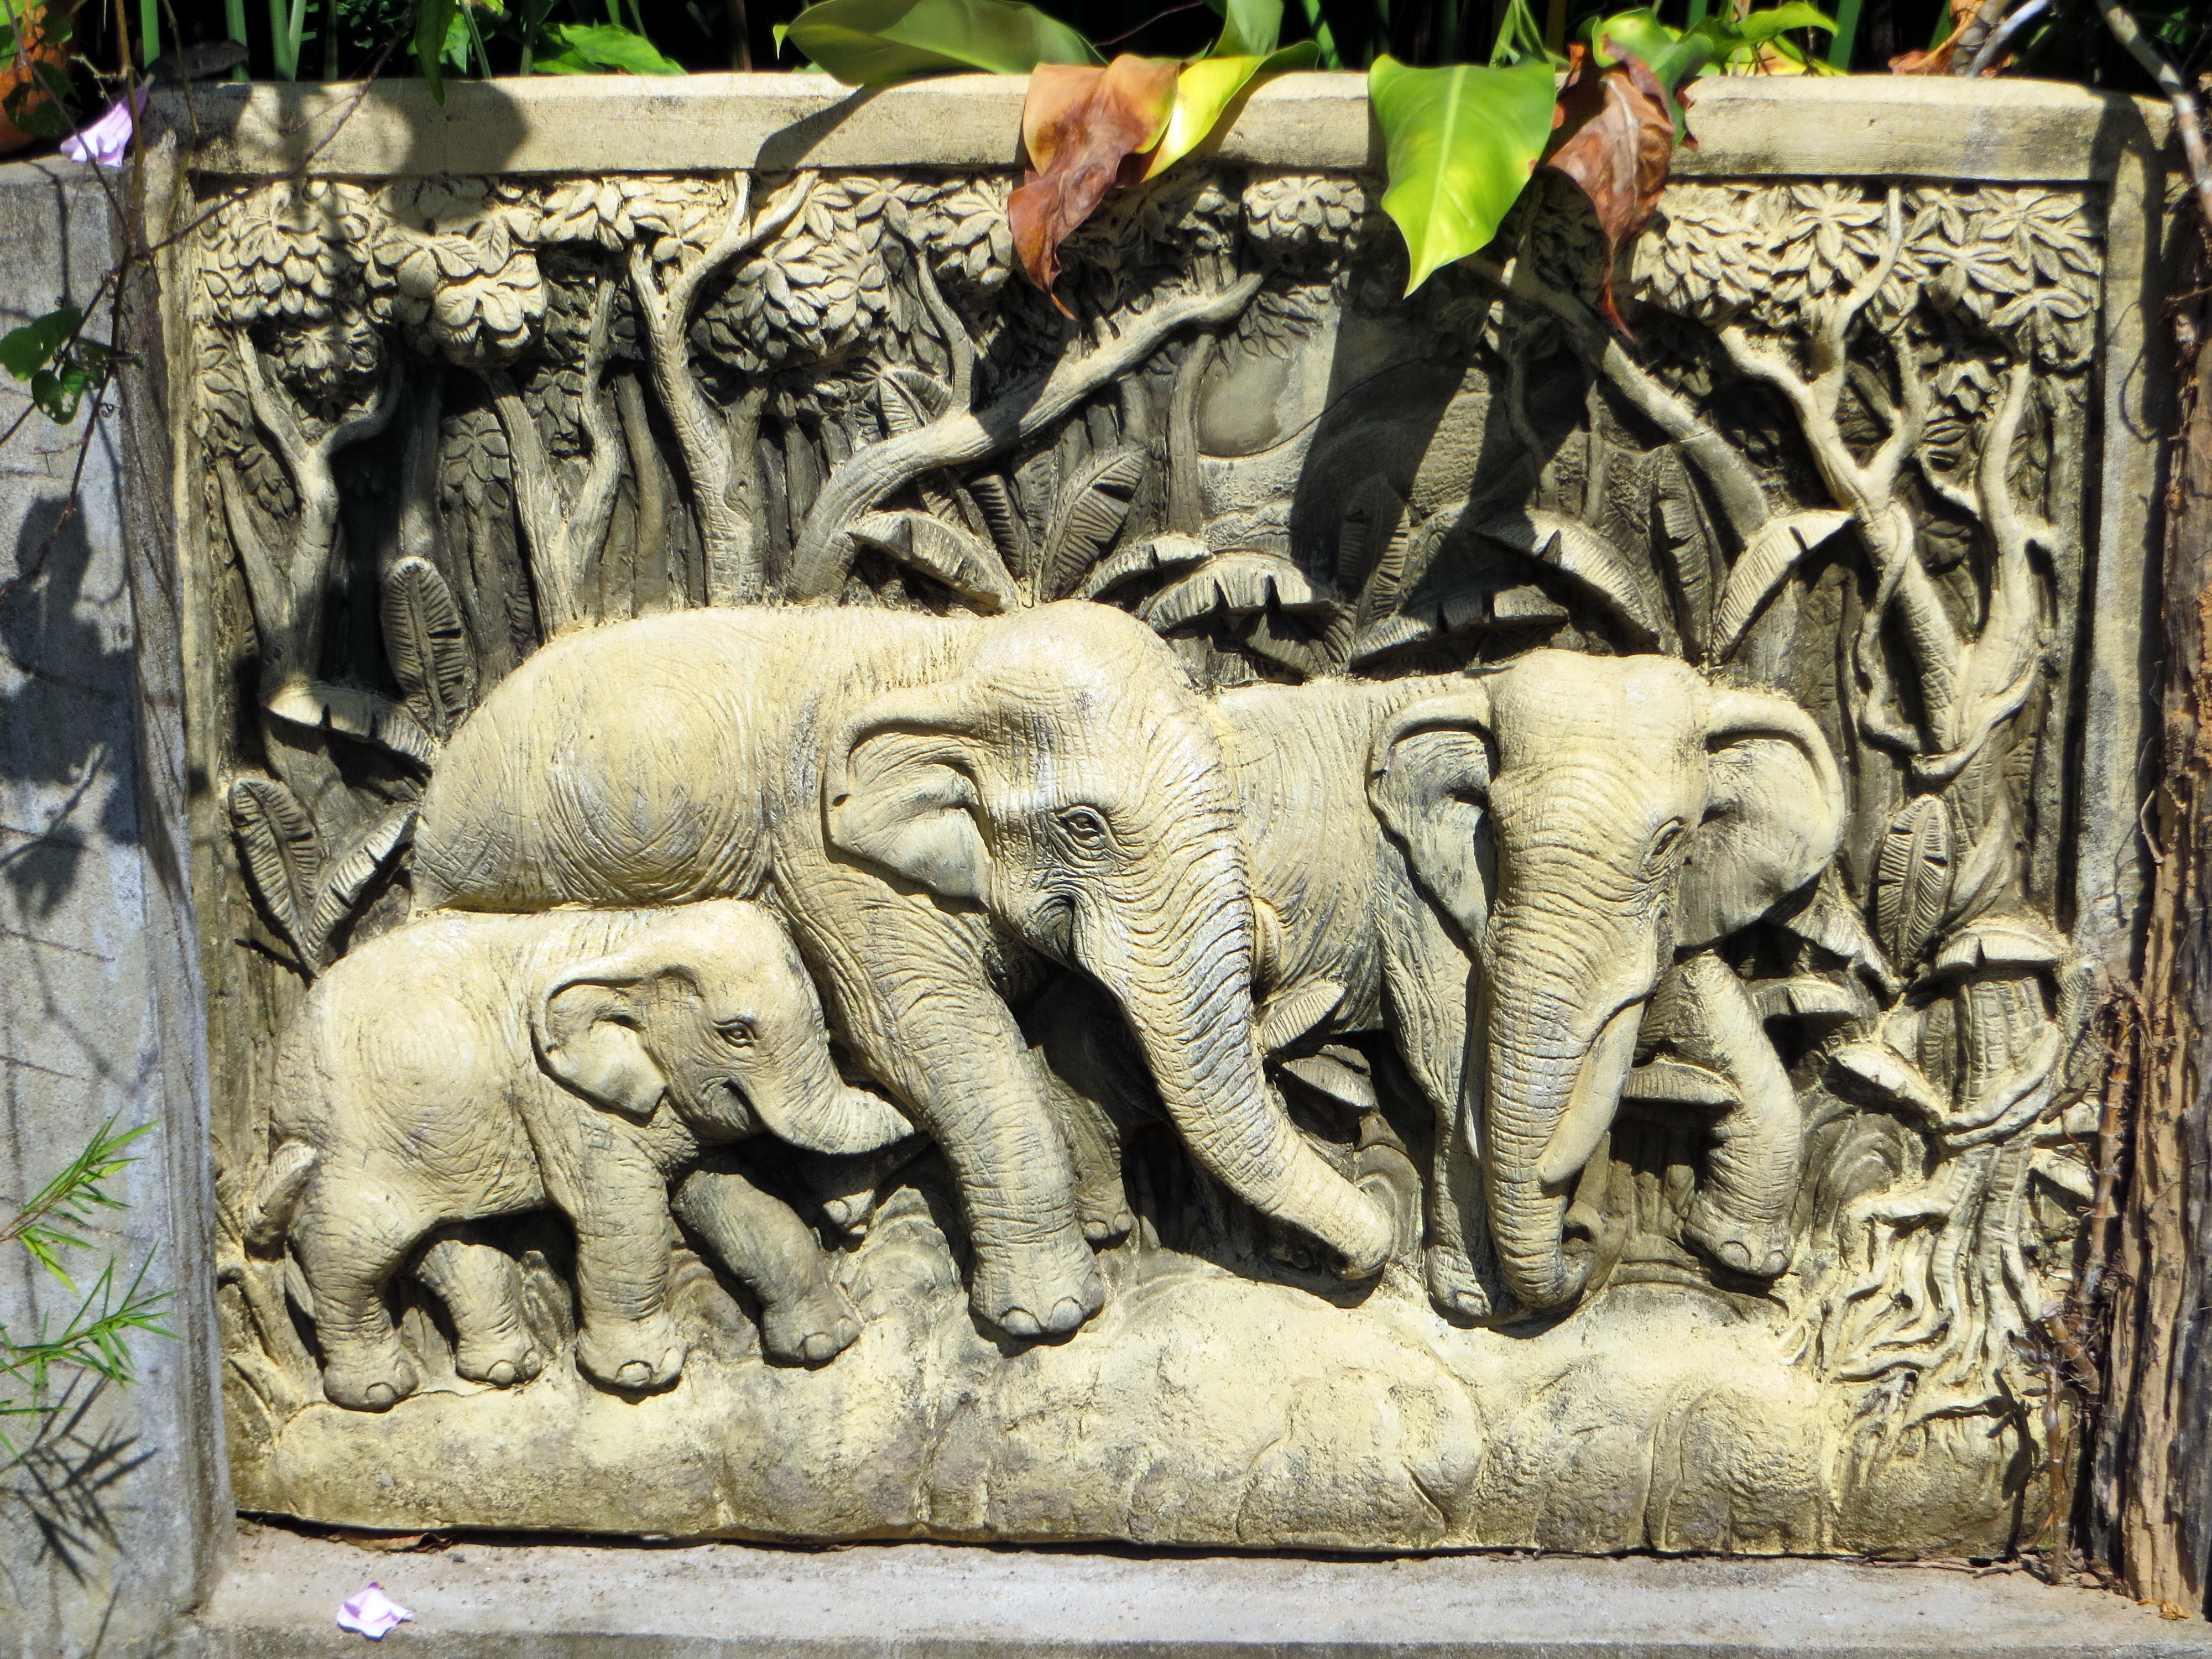
stone, statue, zoo, decoration, elephant, sculpture, art, temple, carving, relief, laos, elephants, mythology, folk art, ancient history, elephants and mammoths, vanvieng